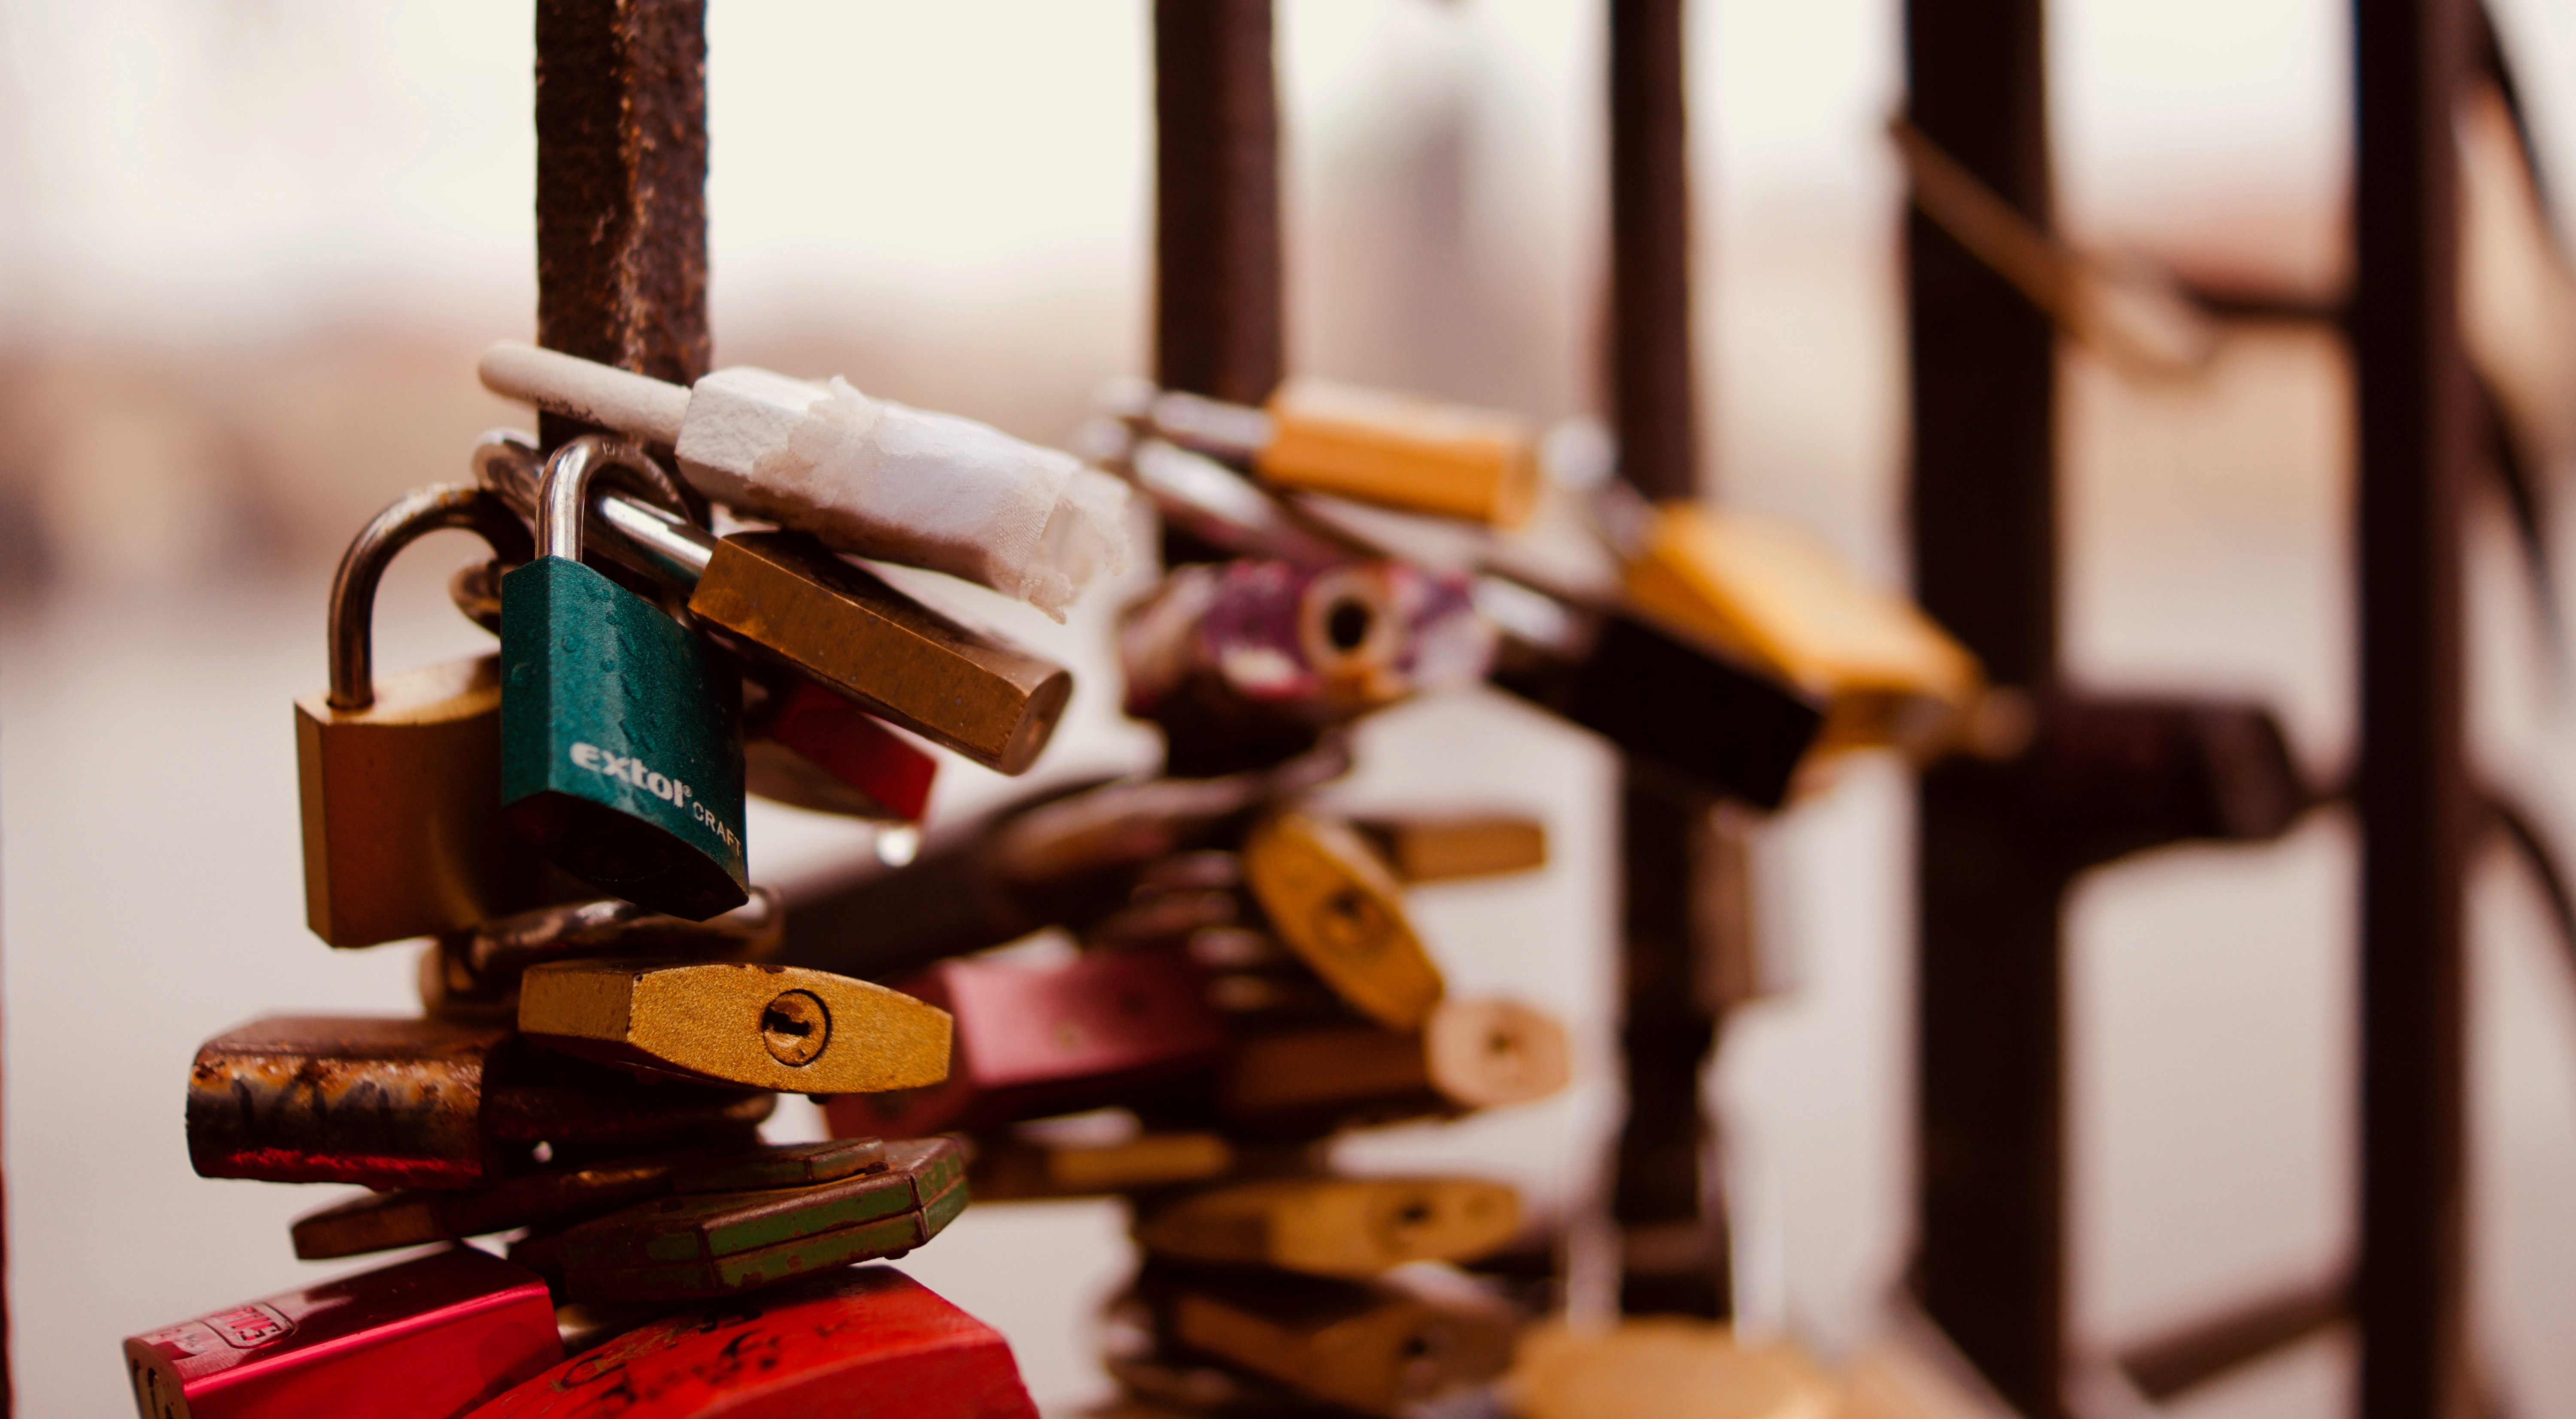
lock, padlock, wood, hardware accessory, toy